L. A. Ring House

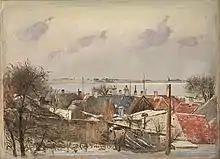
L. A. Ring: "View of Sankt Jørgensbjerg and Roskilde Fjord. Winter Day" (1915)

In 1913, Ring purchased a piece of land on Uglebjerg, a small hill in Sankt Jørgensbjerg, from St. Clare's Mill. A house designed by Ring's friend Andreas Clemmensen on the site the following year. It comprised a spacious studio. The couple lived there with their three children Ghita (1899), Anders (1900) and Ole (1902).